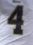
Number: 4